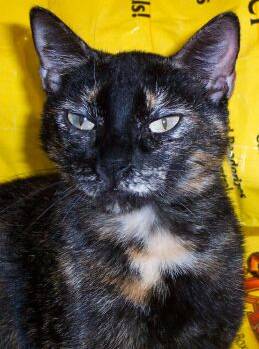
Label: cat